Chamcook Lake

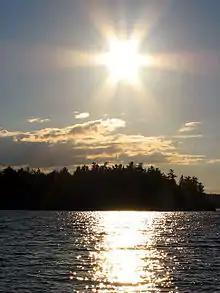
Chamcook Lake

Chamcook Lake contains populations of "Vitrea" snails and in the 1930s a new species of "Holopedium" water flea was discovered in the area. "Lymnaea stagnalis" is found mainly along the lake's margin, composed chiefly of "Isoetes echinospora"; "Sagittaria montevidensis"; "Potamogeton gramineus"; "Potamogeton spirillus"; and the aquatic form of "Hypericum boreale". Ground Cedar is found on the lake's dry bank and "Isoetes echinospora" is frequent along the lake's south margin.